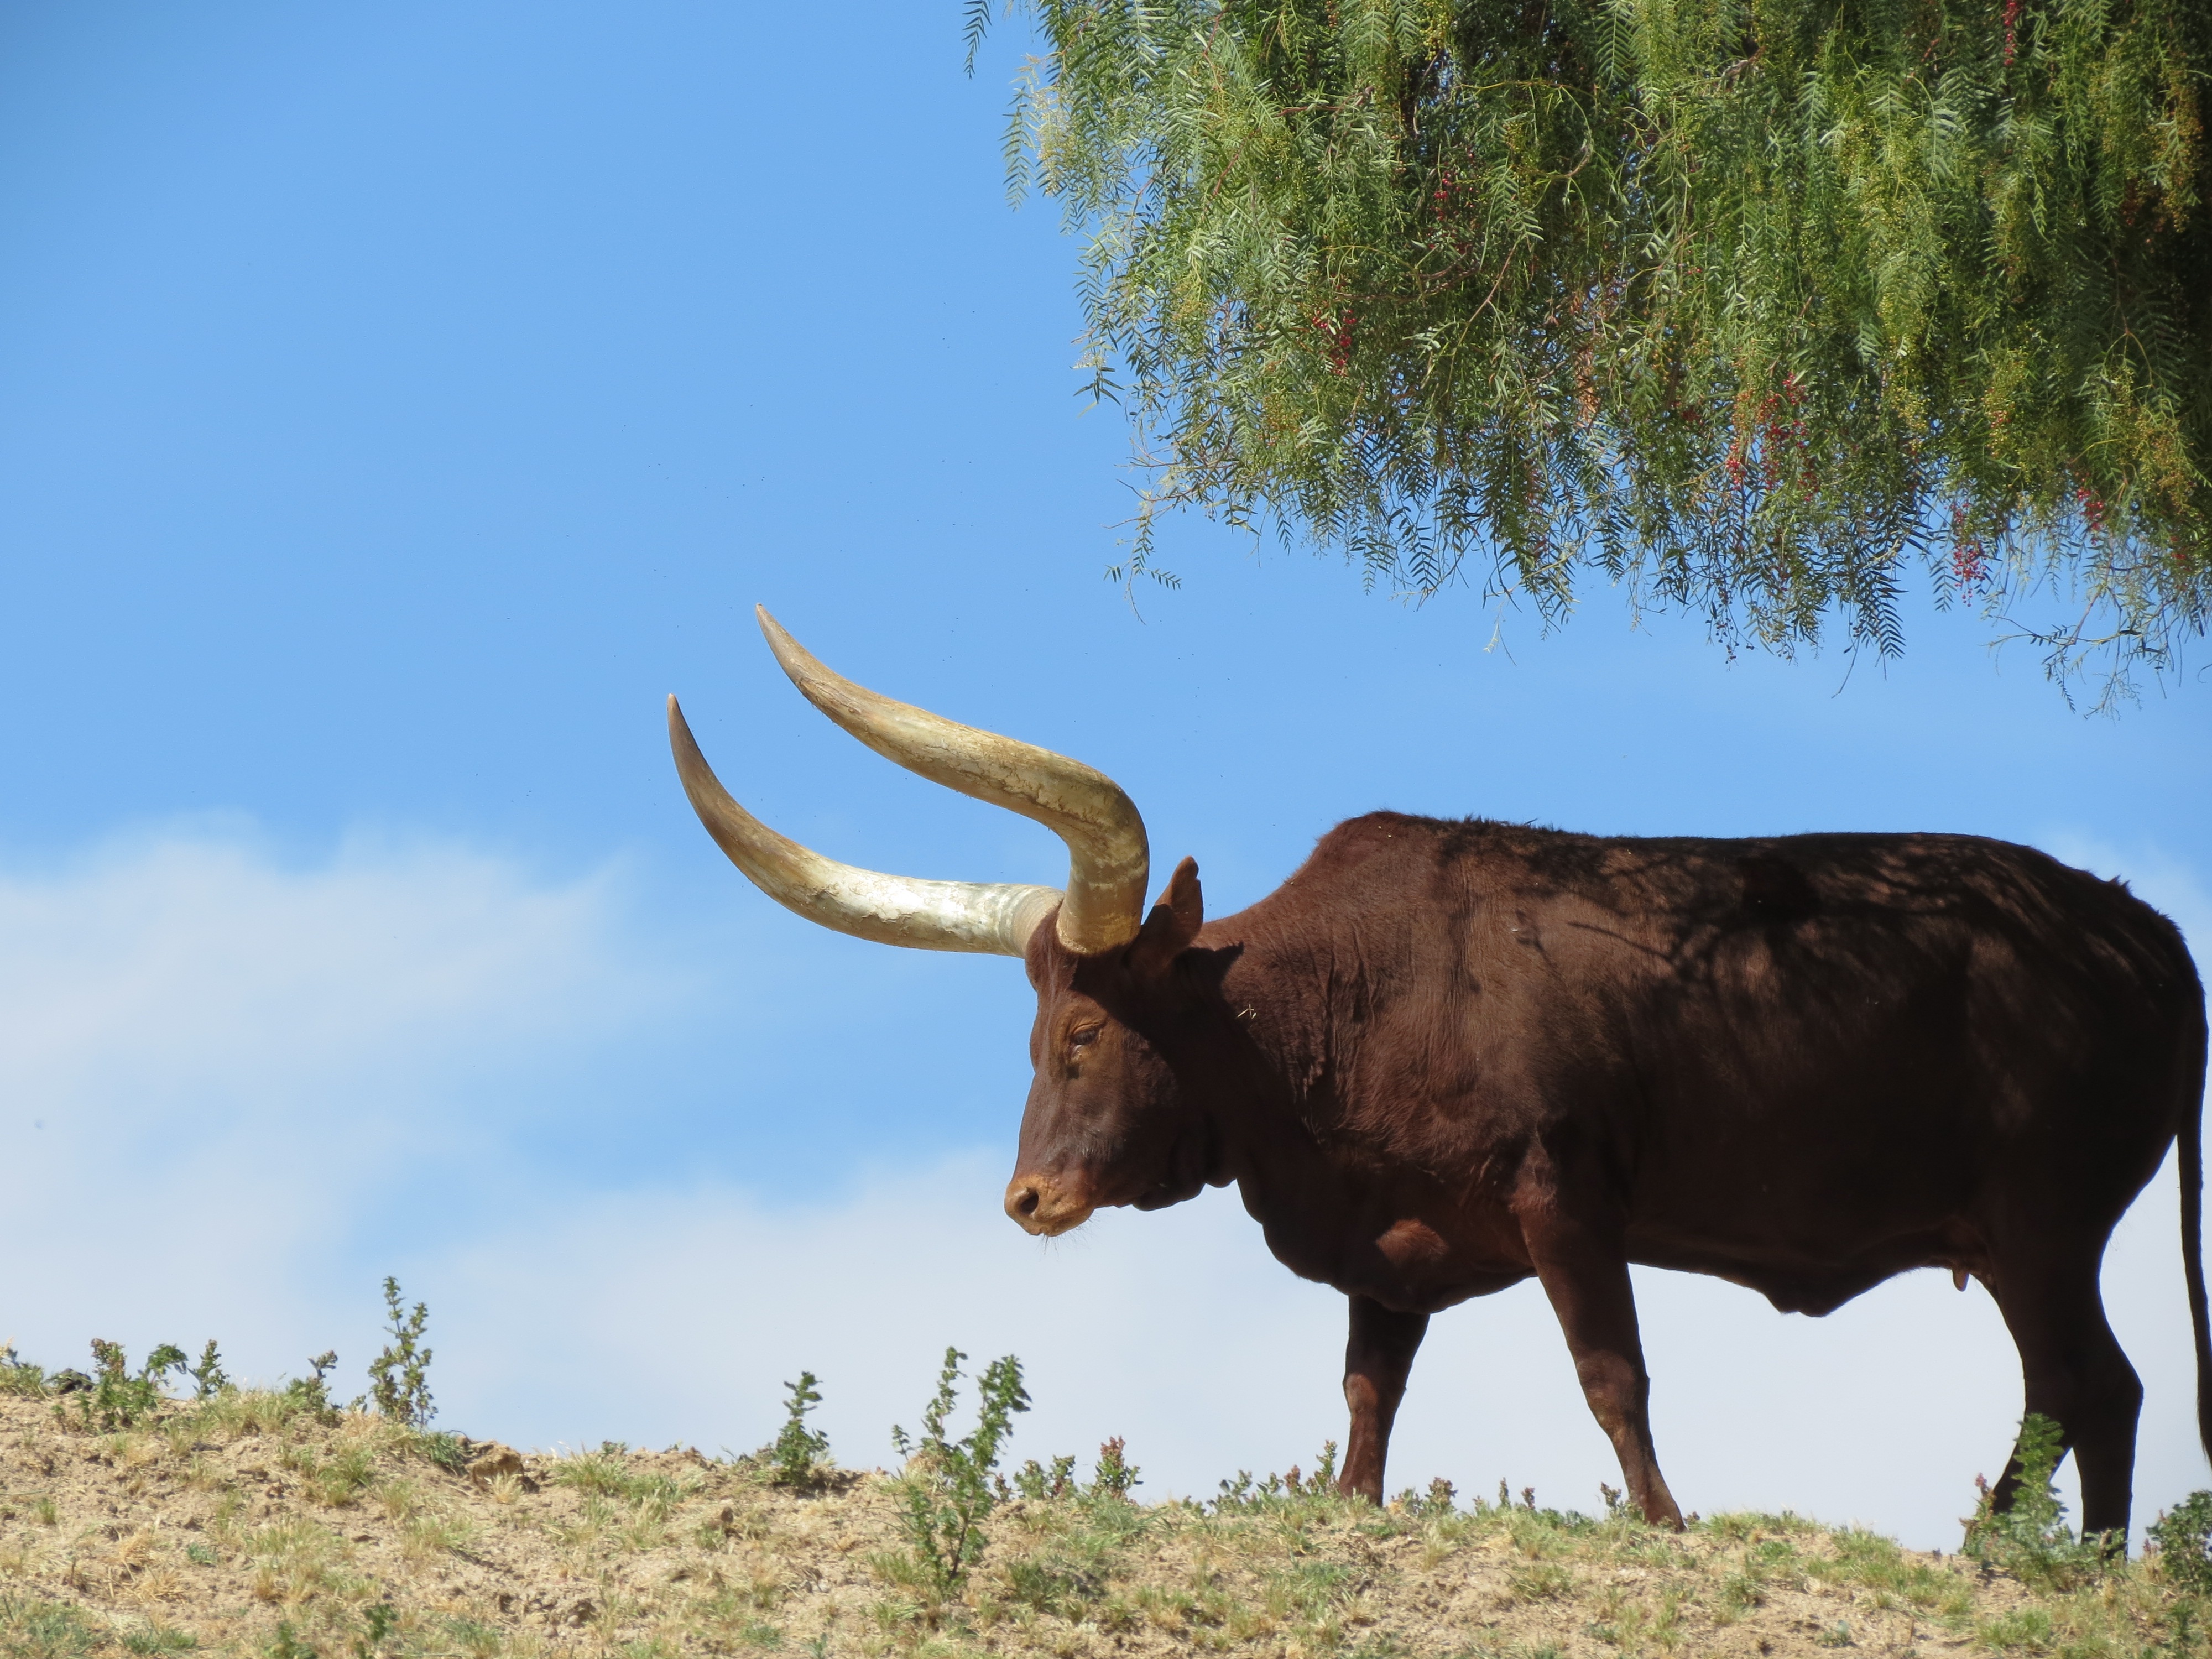
wildlife, zoo, horn, pasture, grazing, mammal, fauna, bull, grassland, elk, texas longhorn cattle, san diego zoo, safari park, cattle like mammal, texas longhorn